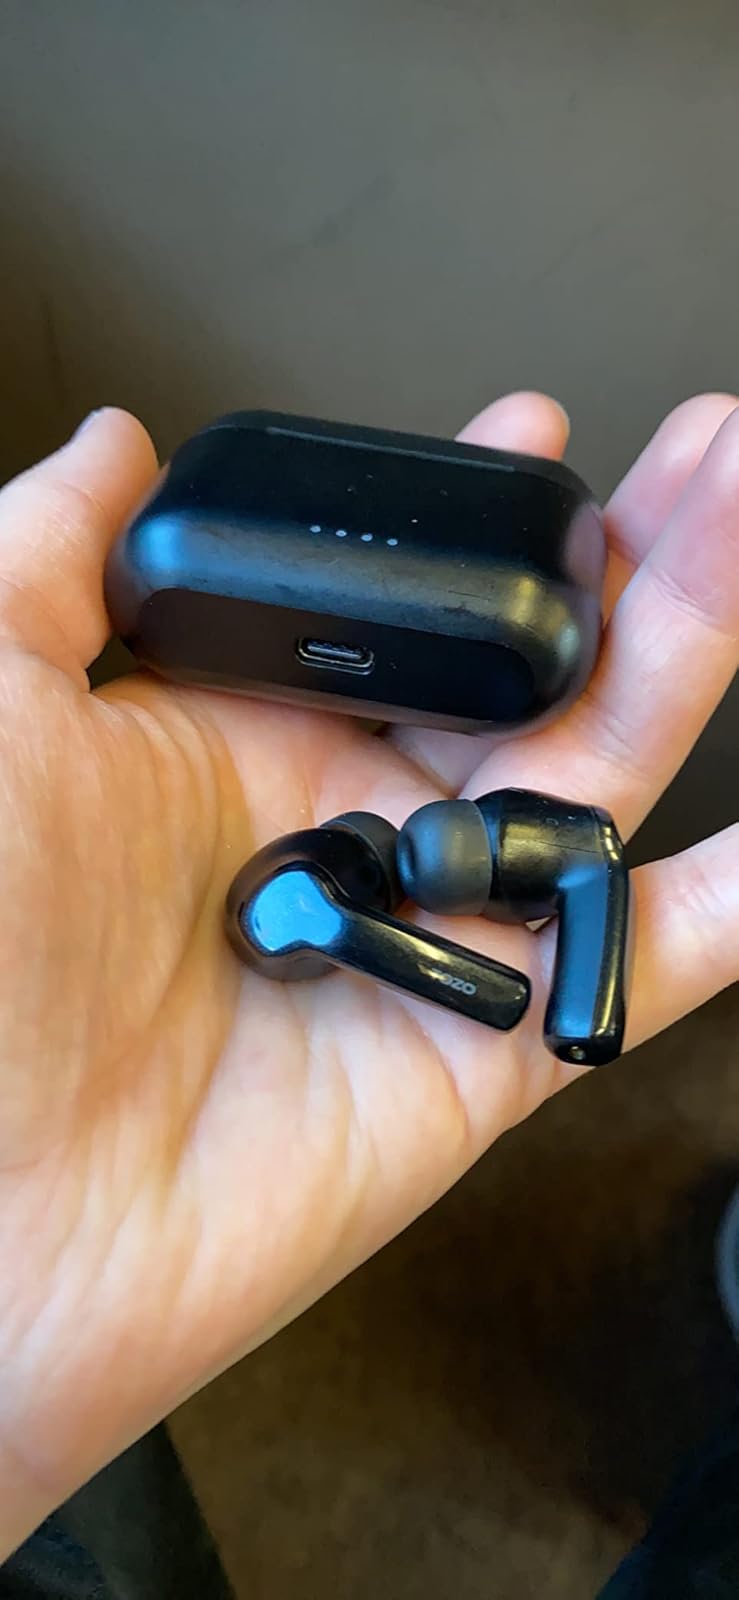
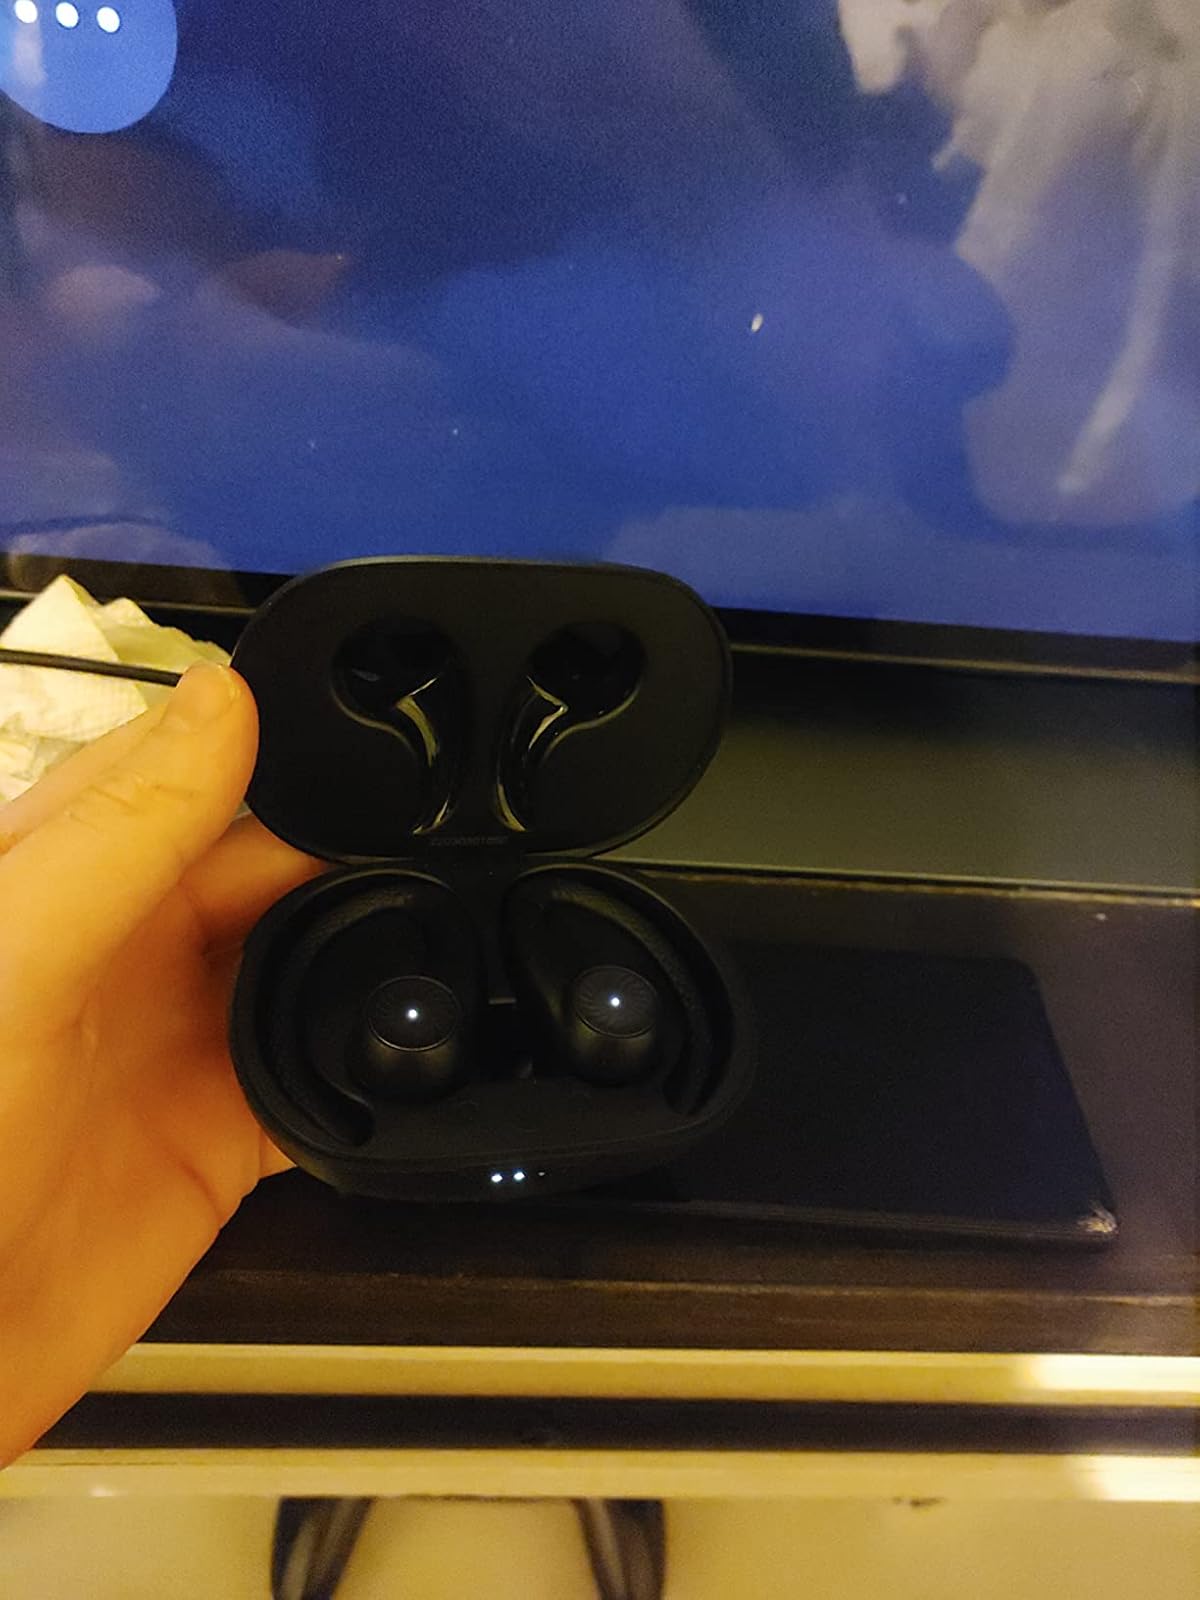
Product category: earbuds
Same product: no